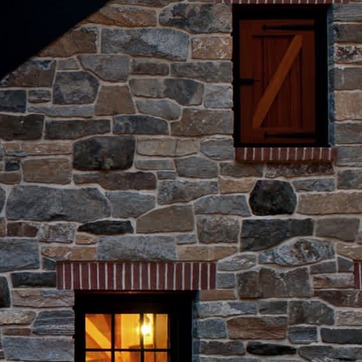
Material: stone